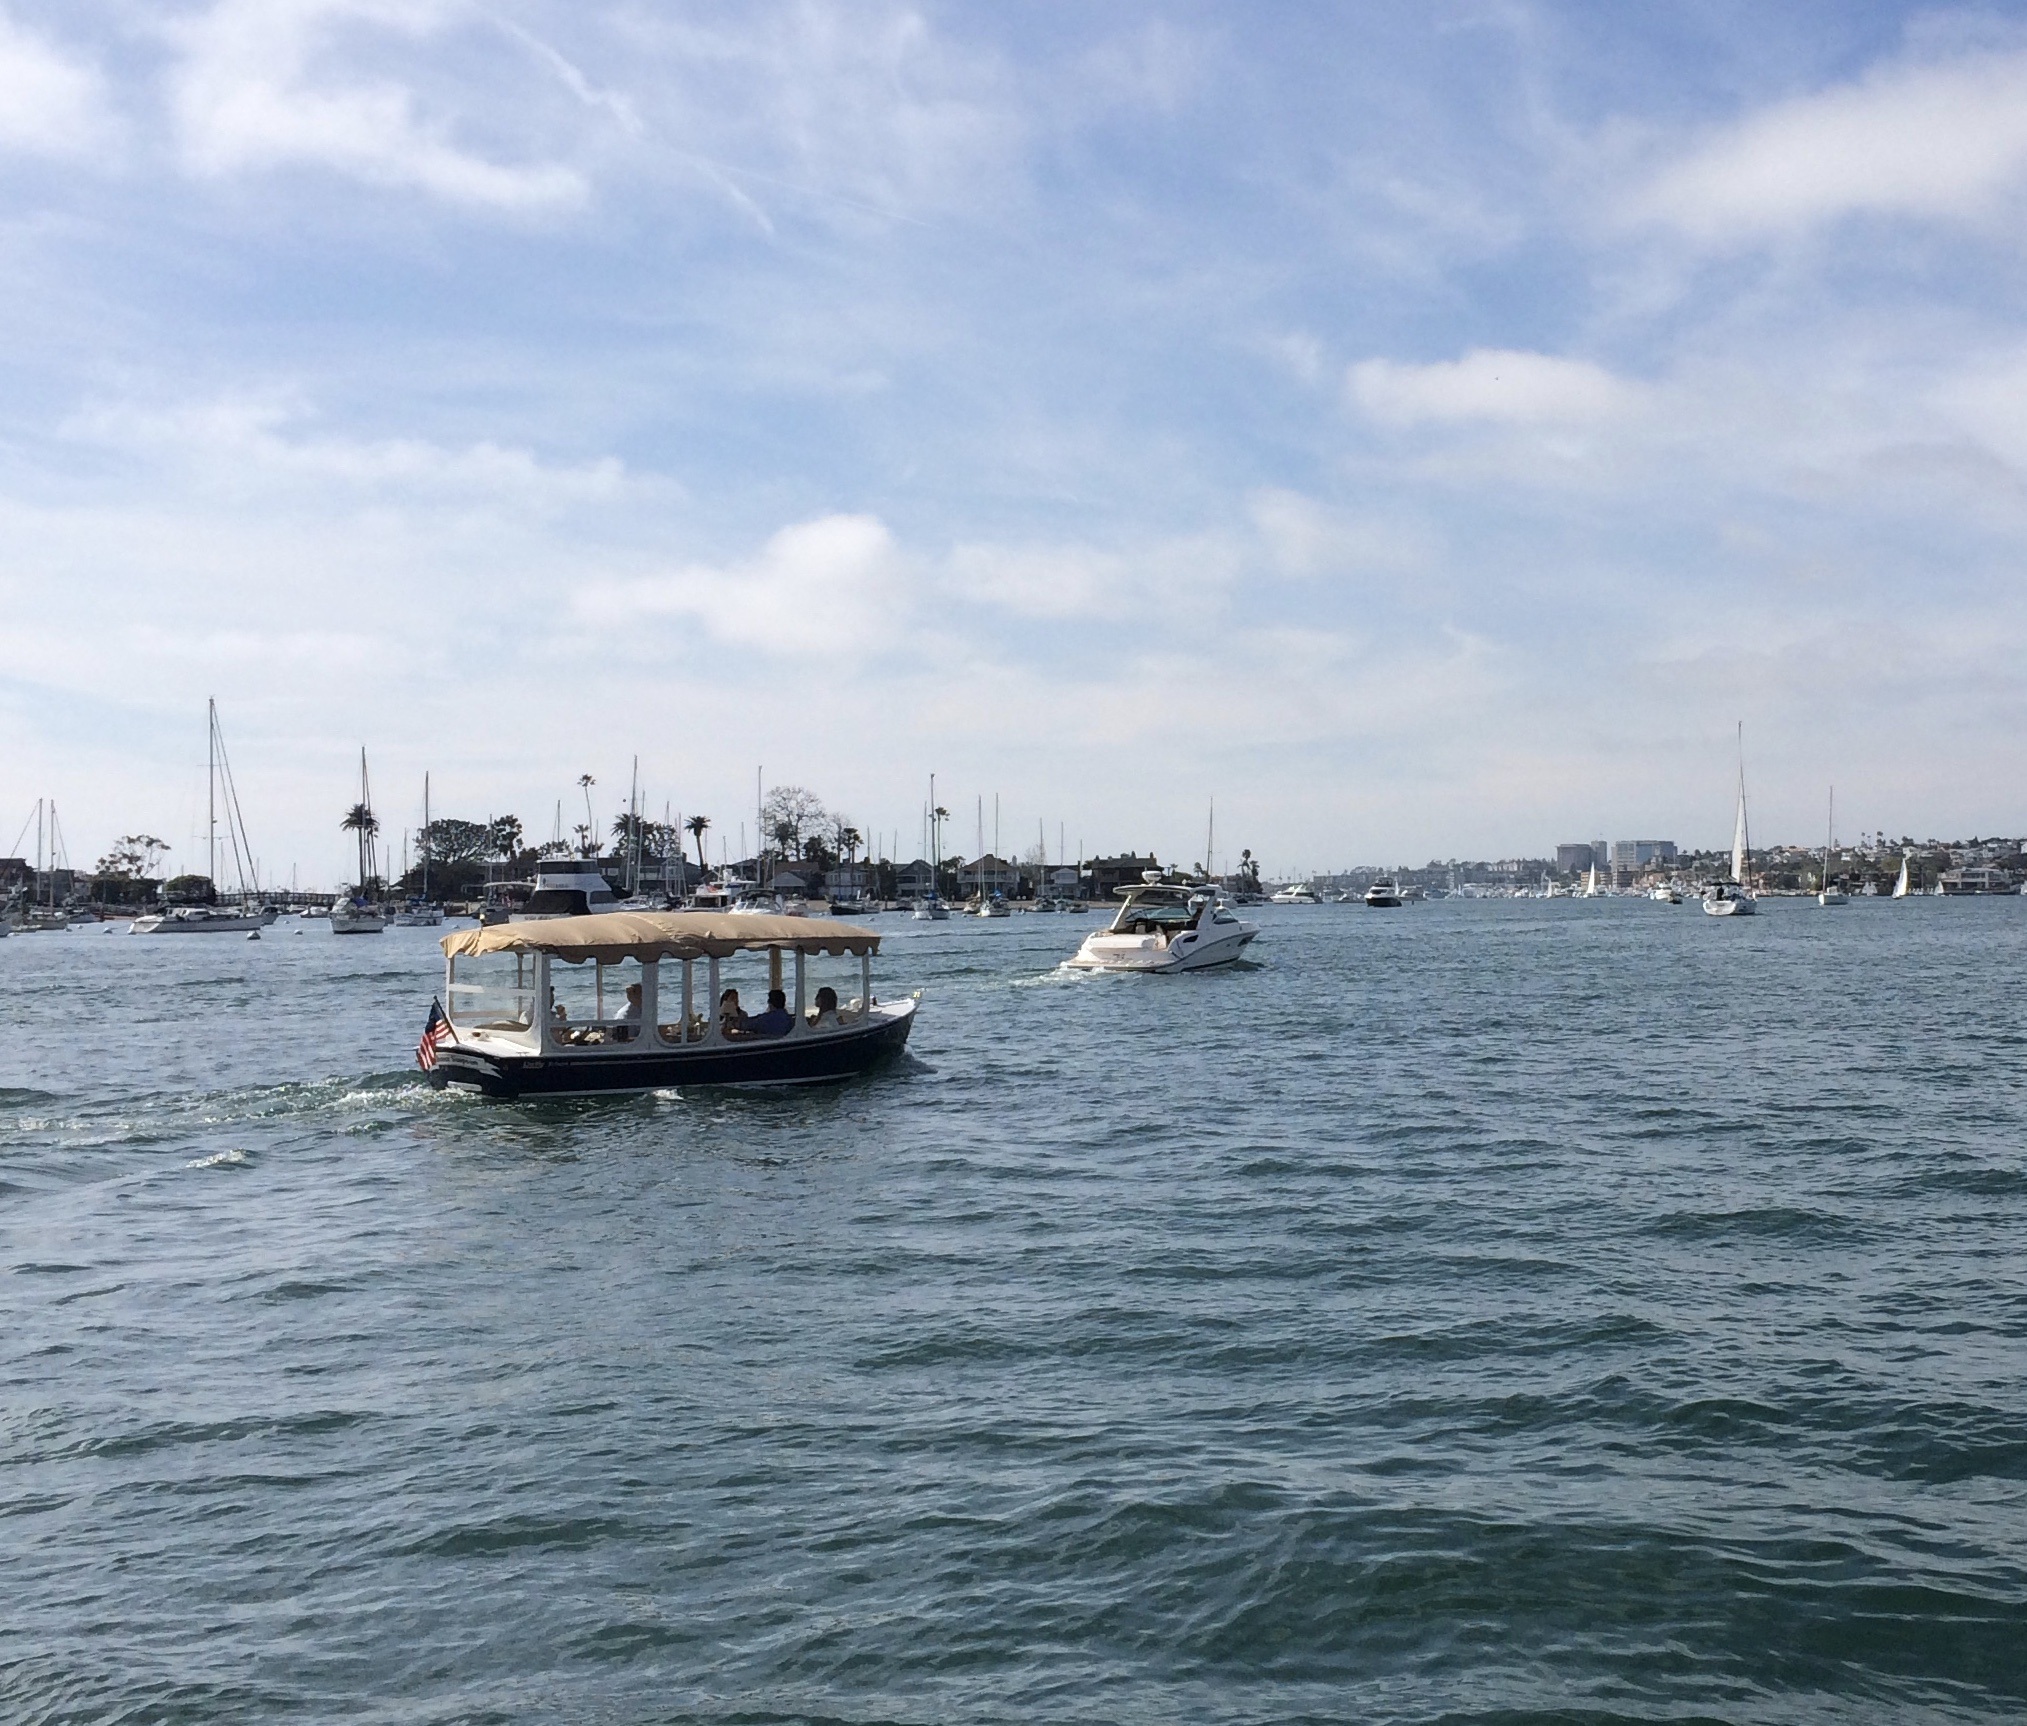
sea, coast, water, ocean, boat, ship, vehicle, bay, harbor, ferry, boating, channel, watercraft, fishing vessel